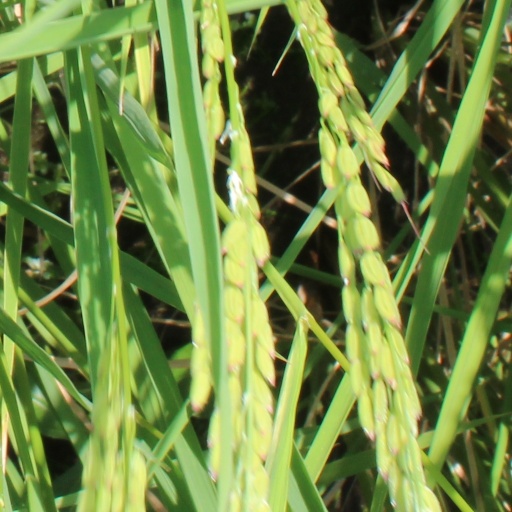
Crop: rice